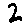
Label: 2